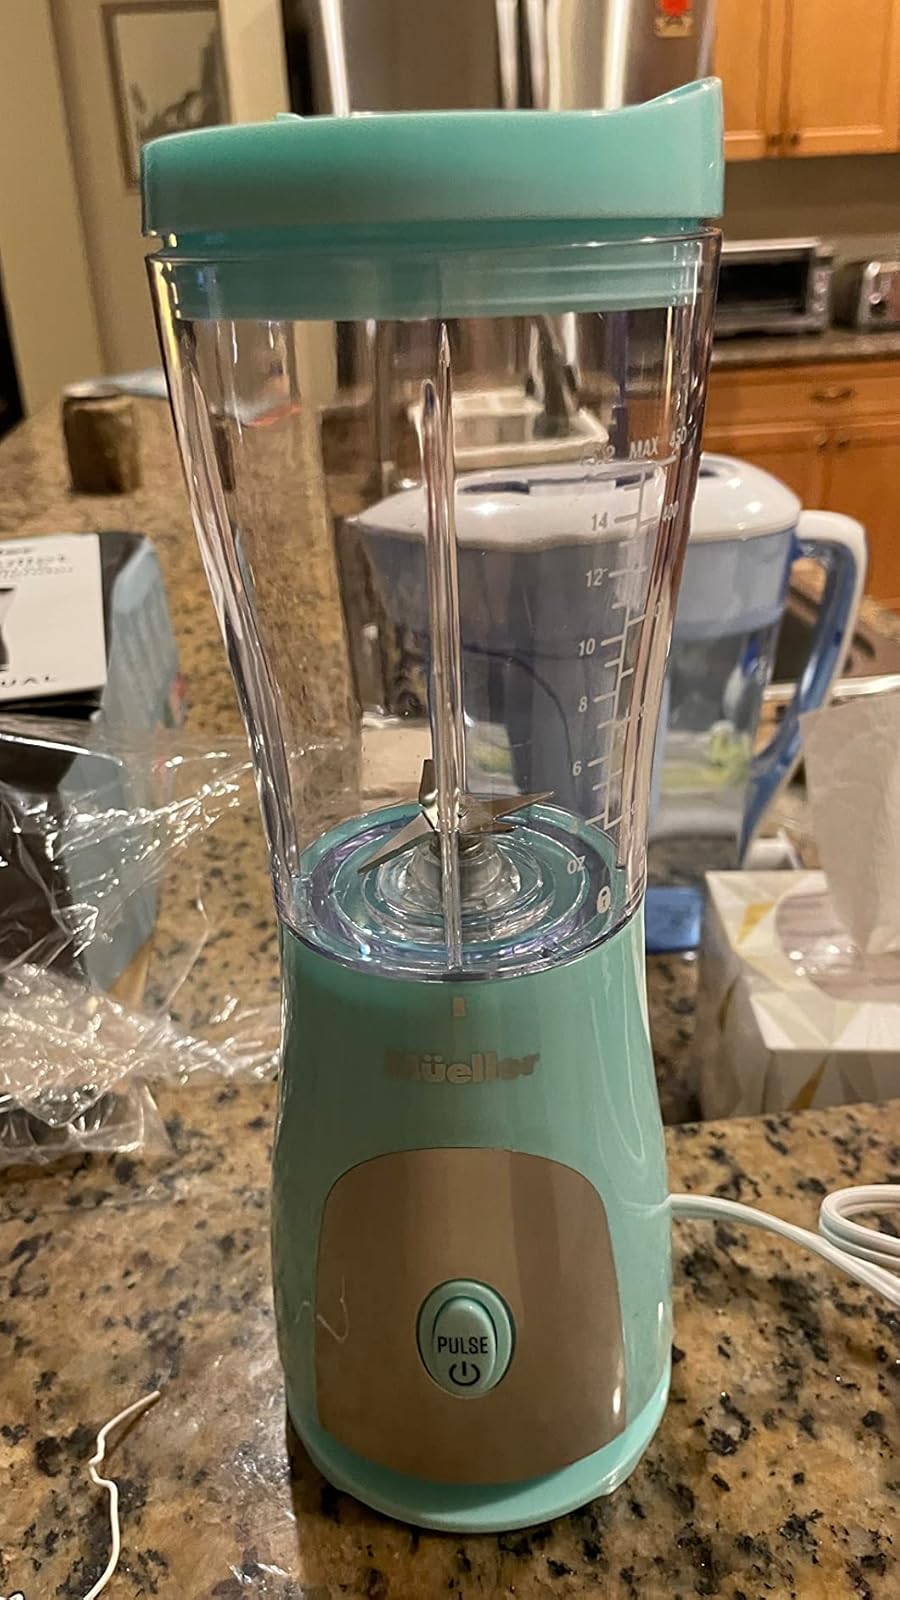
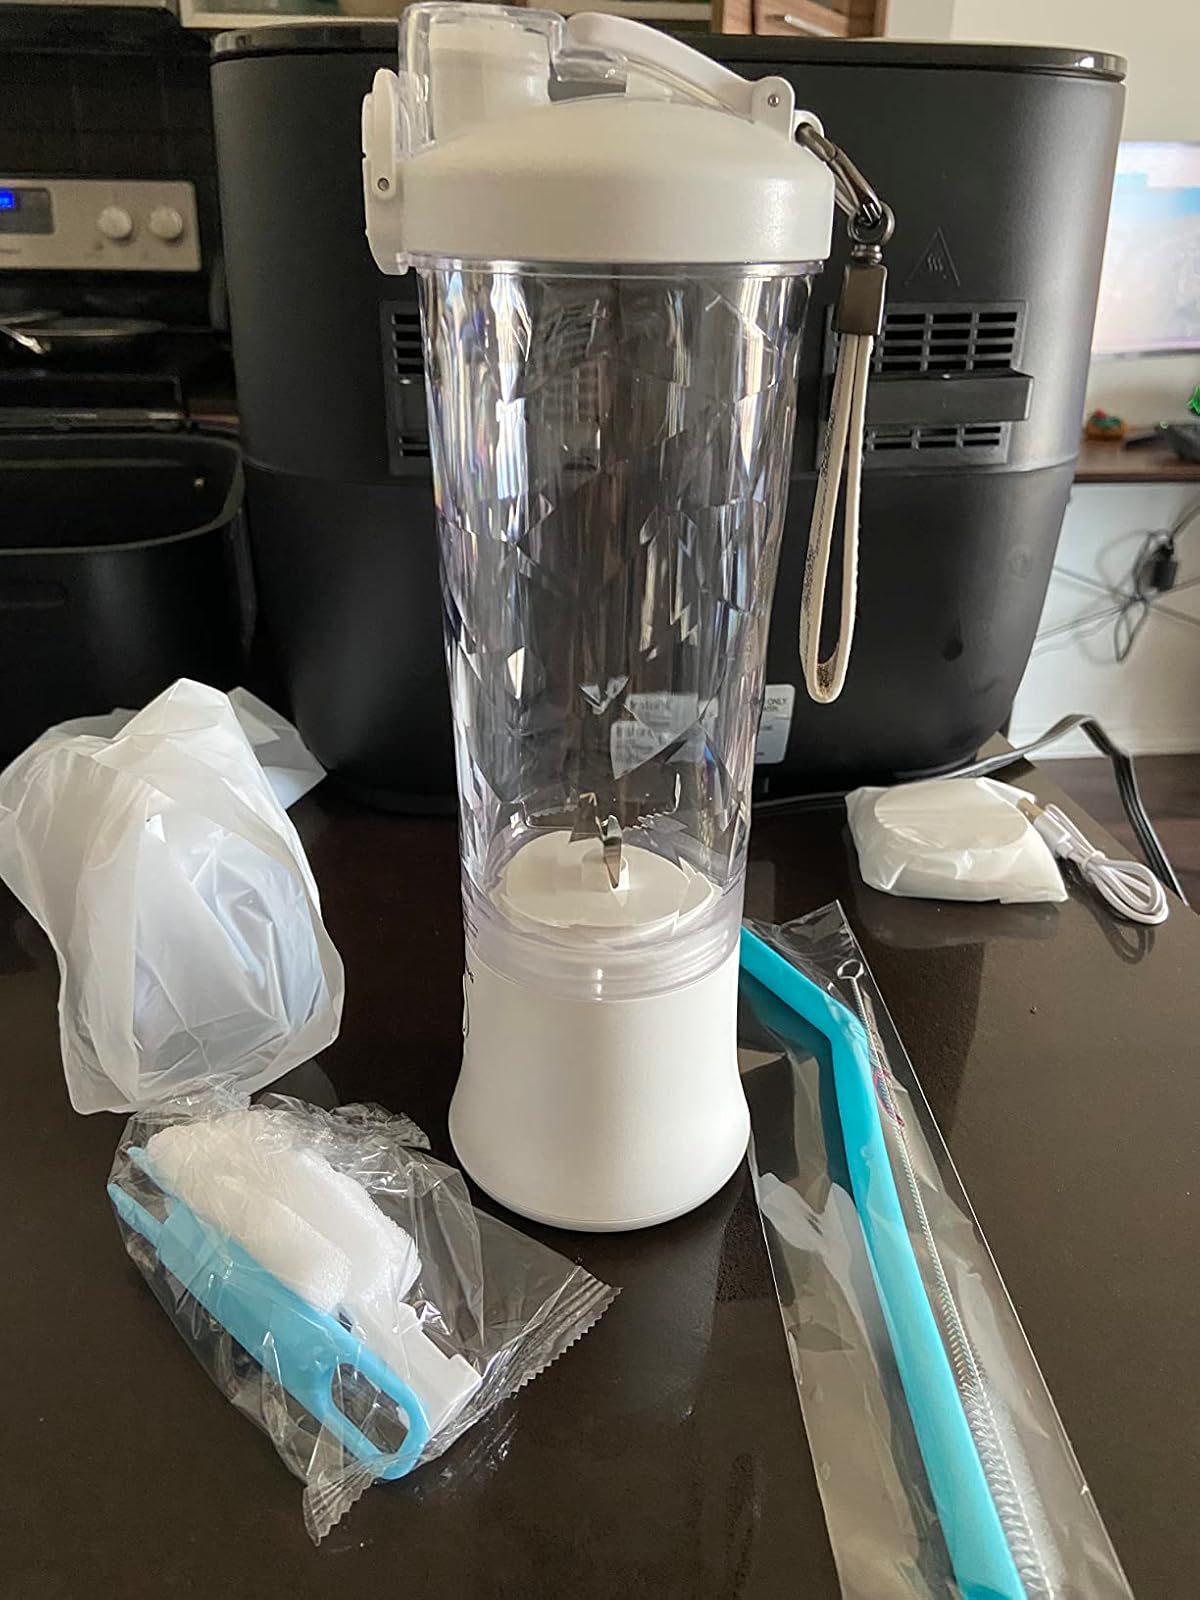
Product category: items_blender
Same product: no